Point Pleasant, New Jersey

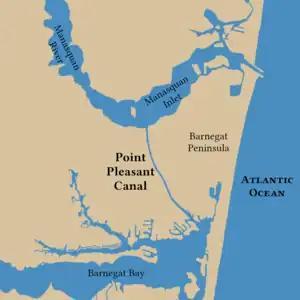
Schematic illustration of Point Pleasant Canal

Point Pleasant is a borough situated on the Jersey Shore, in northern Ocean County, in the U.S. state of New Jersey. As of the 2020 United States census, the borough's population was 18,941, an increase of 549 (+3.0%) from the 2010 census count of 18,392, which in turn reflected a decline of 914 (−4.7%) from the 19,306 counted at the 2000 census.